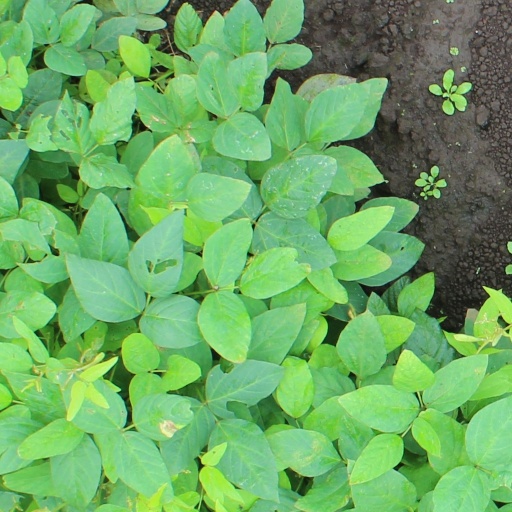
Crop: soybean